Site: brandenburg
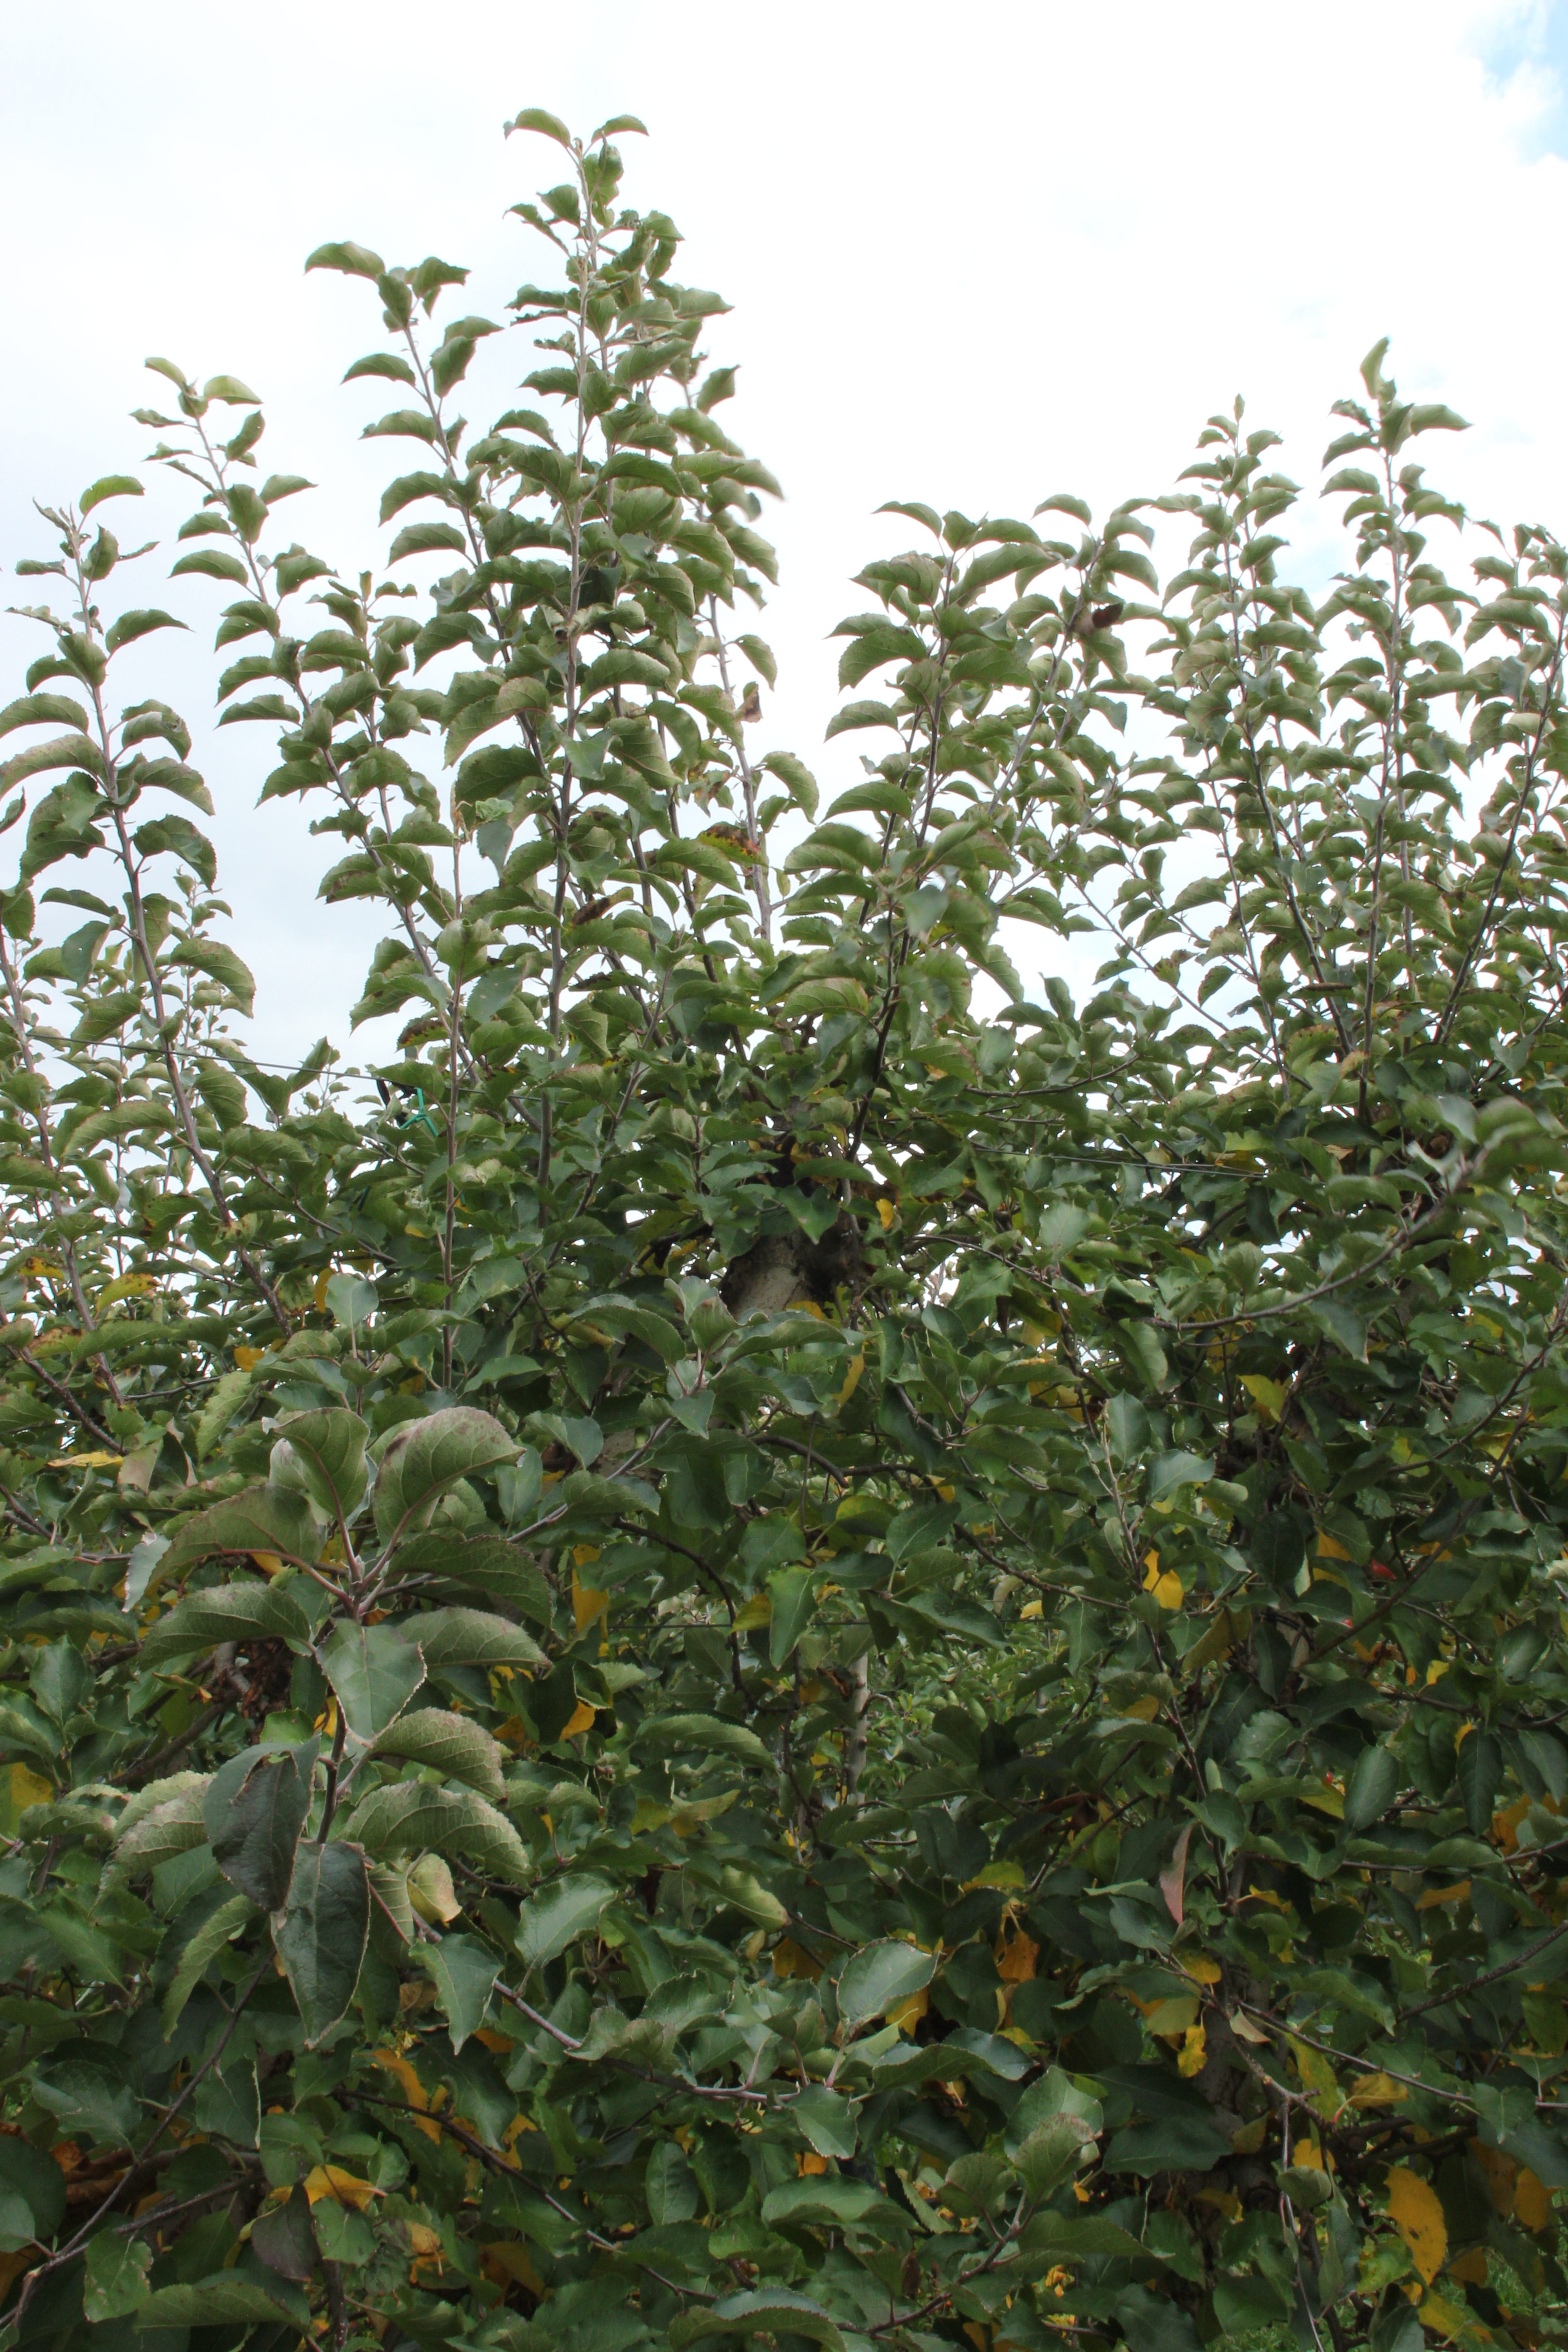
Growth stage (BBCH 91): Senescence, beginning of dormancy